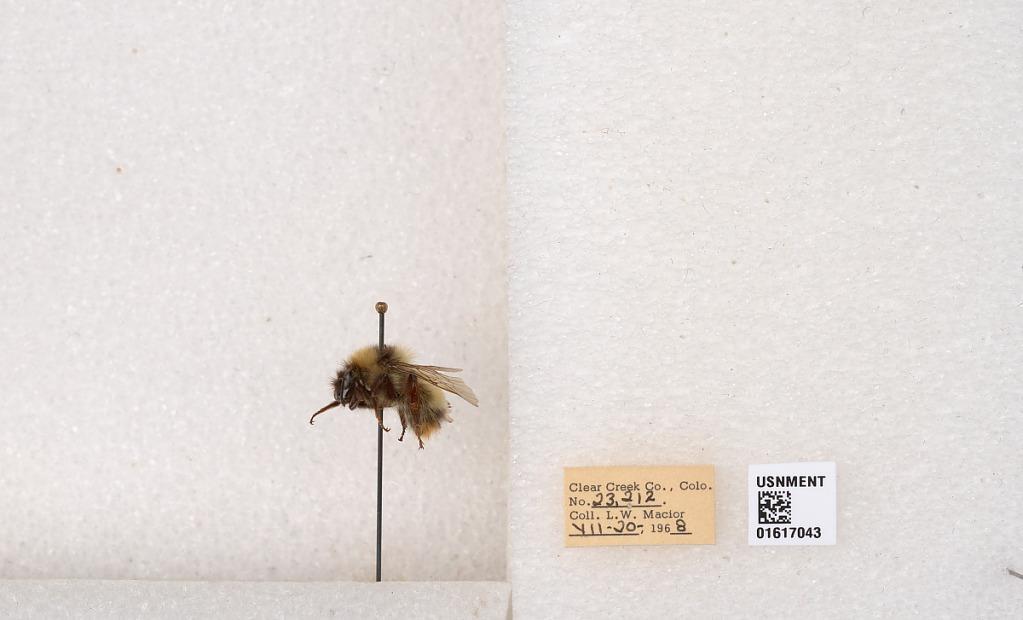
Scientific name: Bombus kirbyellus
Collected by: L. Macior
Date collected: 1968-7-20
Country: United States
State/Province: Colorado
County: Clear Creek
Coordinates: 39.6891, -105.644